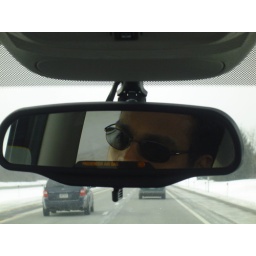
Me in my car mirror